Bodrum Castle

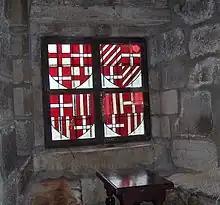
Stained-glass Knights Hospitaller coats of arms in the English Tower.

Confronted by the now firmly established Ottoman Sultanate, the Knights Hospitaller, whose headquarters were on the island of Rhodes, needed another stronghold on the mainland. Grand Master Philibert de Naillac (1396–1421) identified a suitable site across from the island of Kos, where a castle had already been built by the Order. Its location was the site of a fortification in Doric times (1110 BC) as well as of a small Seljuk castle in the 11th century. The same promontory is also the probable site of the Palace of Mausolos, the famous King of Caria. In his travel diary "Travels In Asia Minor", Charles Boileau Elliot describes this palace as the Palace of Mausolus with absolute certainty, and this account was written in the year 1840.